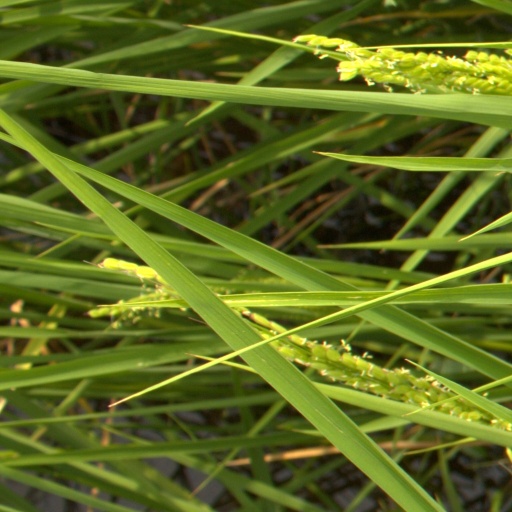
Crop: rice